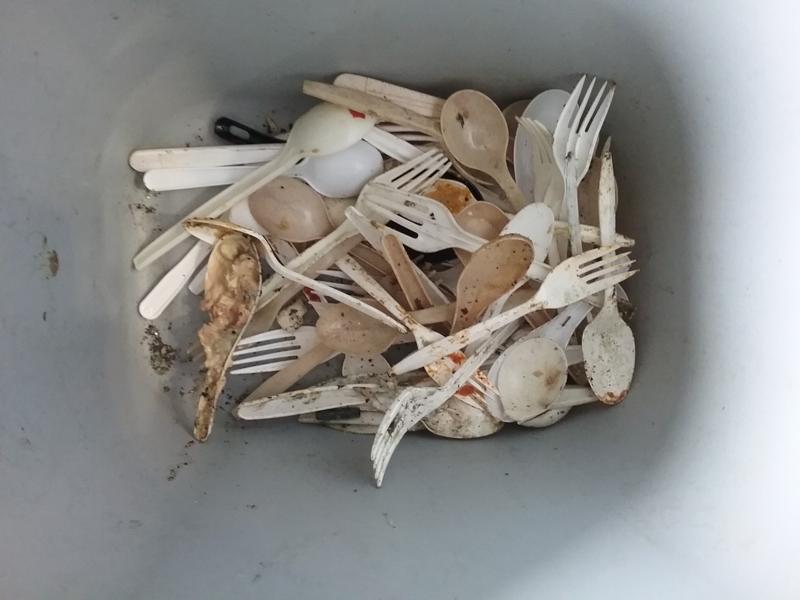
Waste category: trash